Ministry of Health (Poland)

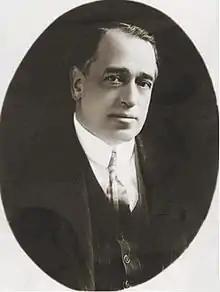
Witold Chodźko in 1919

The seat of the Ministry of Health is the Pac Palace in Warsaw. It was rebuilt between 1948 and 1951 according to the design of Czesław Konopka and Henryk Białobrzeski, with the elevation from the courtyard being rebuilt according to the design of Marconi, and the garden elevation according to the modified original Baroque design of Tylman van Gameren.